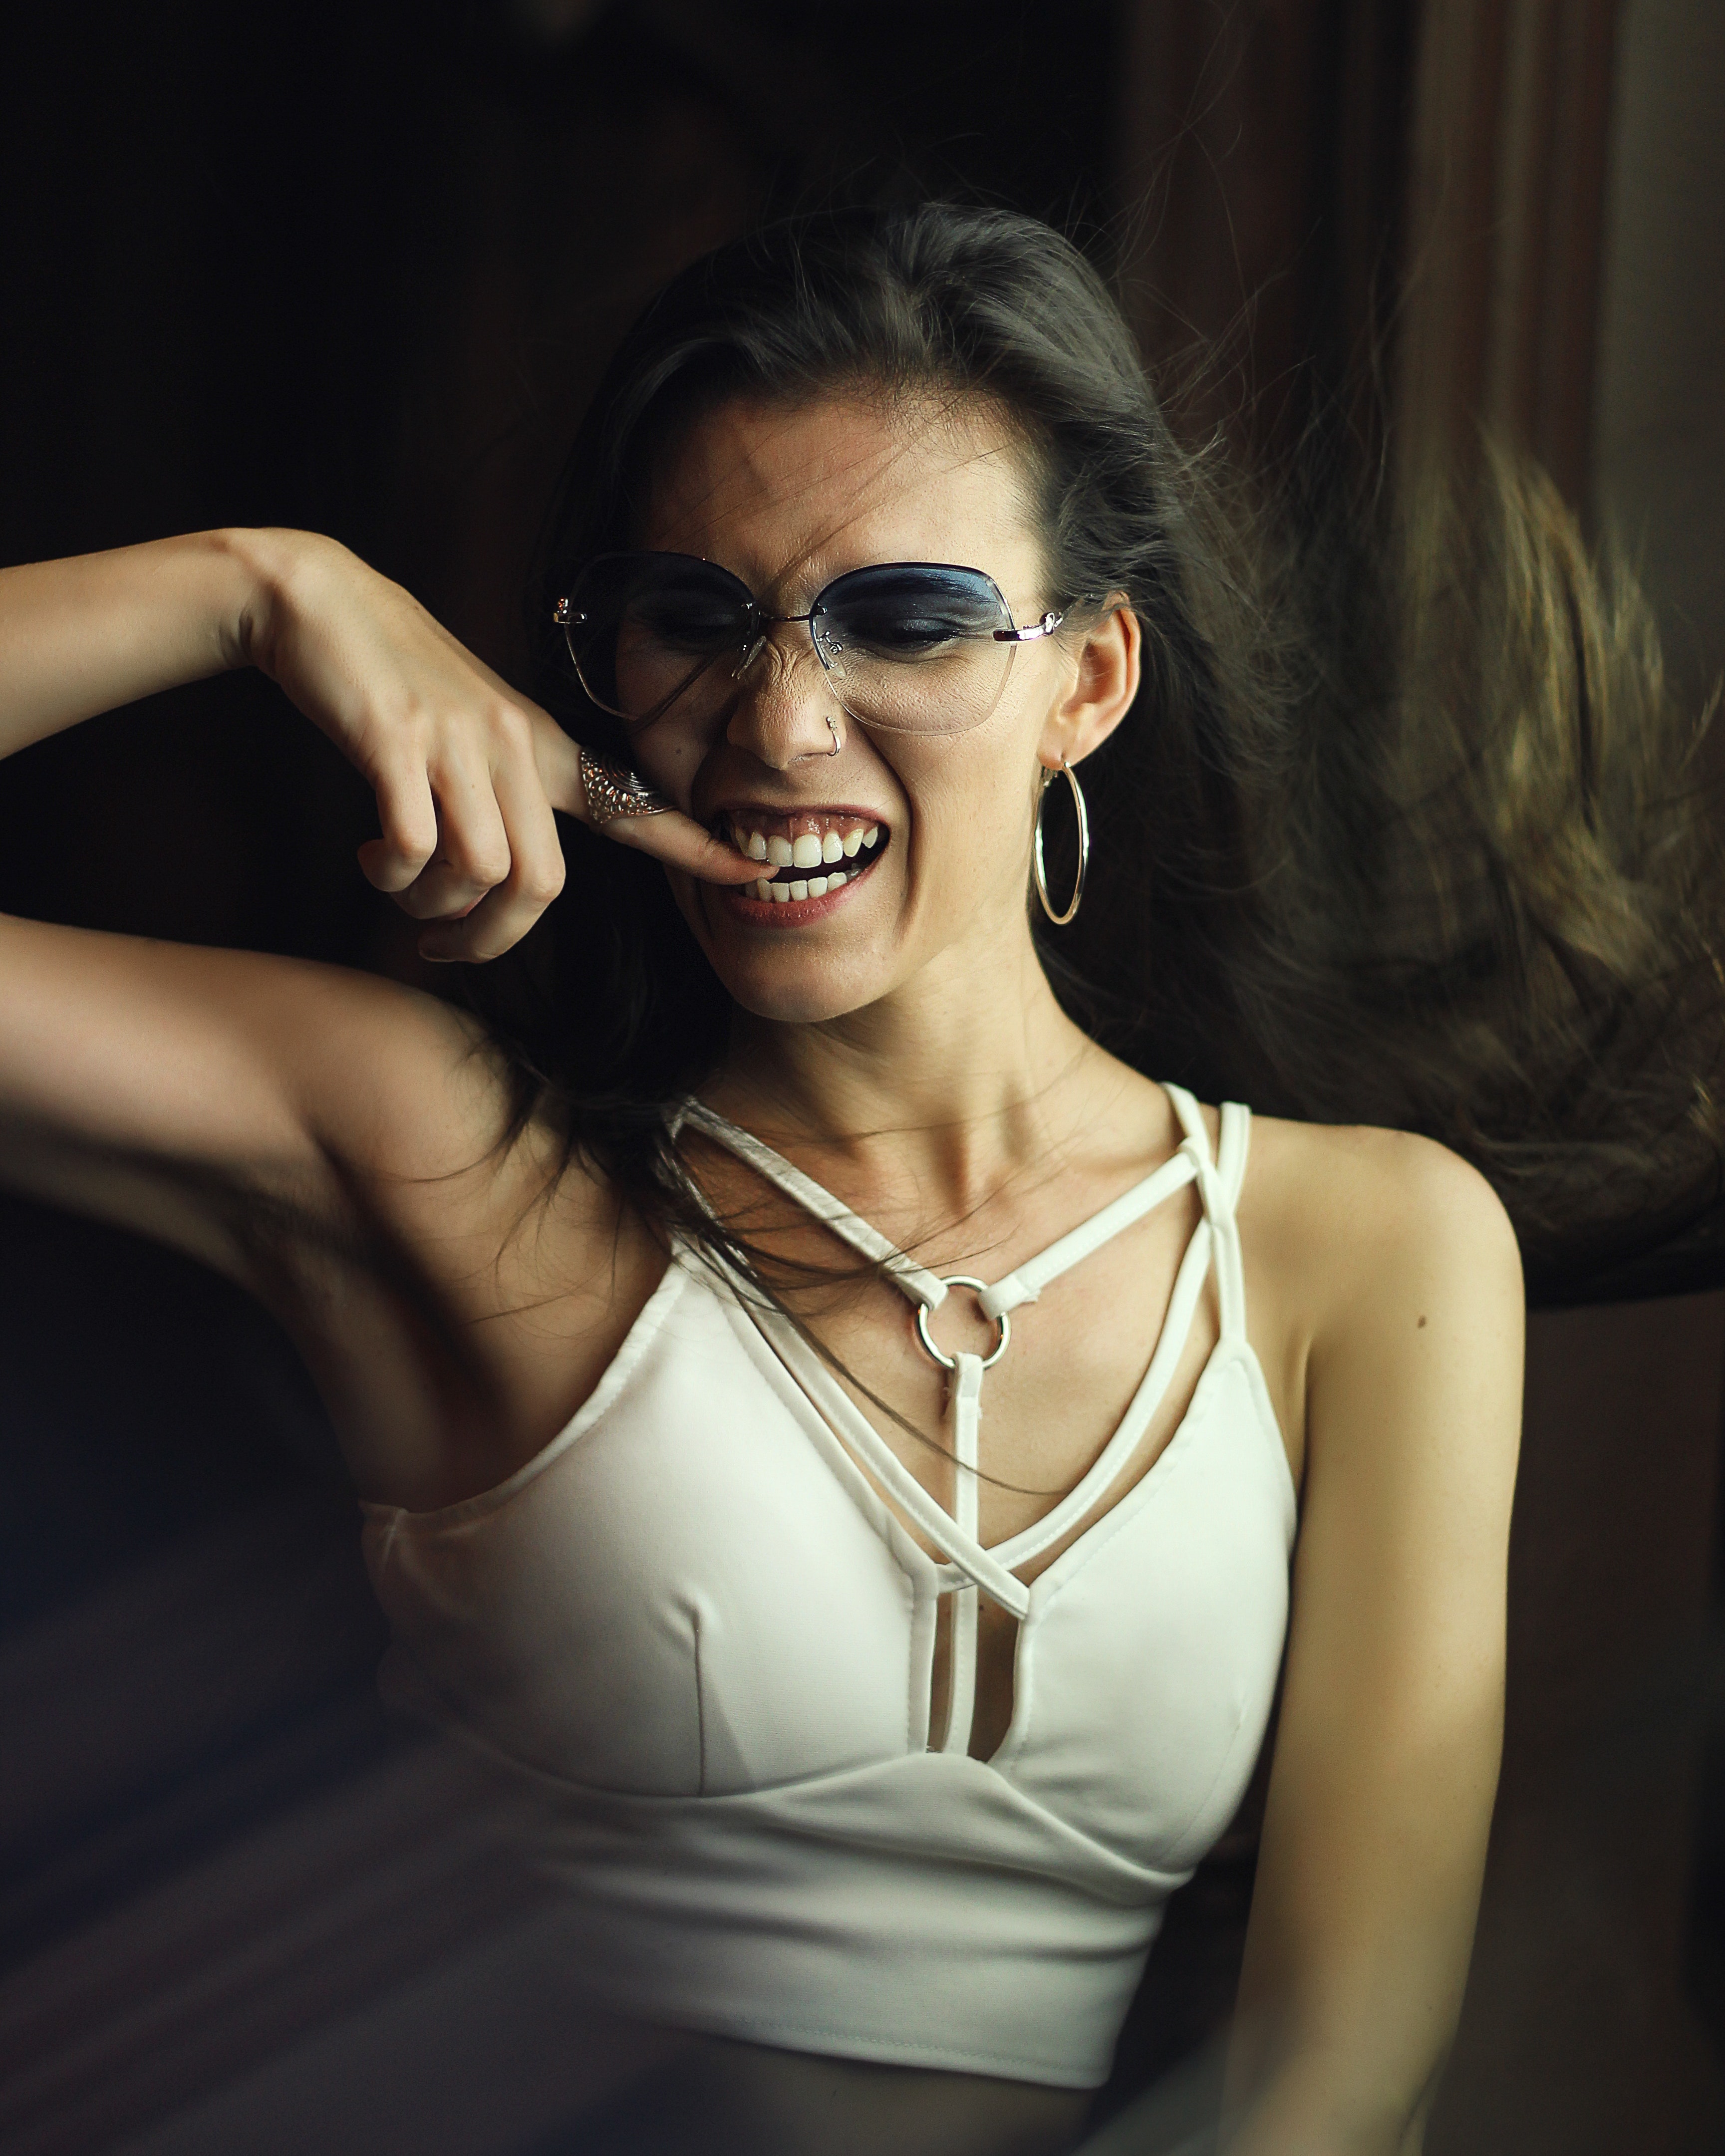
eyewear, face, beauty, glasses, eyebrow, skin, fashion, lip, smile, arm, photo shoot, hand, human, cool, shoulder, model, photography, flash photography, vision care, muscle, gesture, portrait, sunglasses, black hair, fashion accessory, chest, eyelash, style